Kushiro-shitsugen National Park

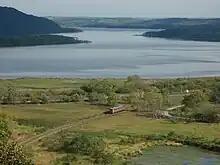
Train passing through, Kushiro Wetlands, in Hokkaido, Japan

The vegetation of the park consists of reeds, sedges, peat moss wetlands, black alder thickets. The rivers which bend freely back and forth, groups of lakes and marshes, and other wet ecosystems comprise a varied environment. Kushiro-shitsugen is home to over 600 species of plants. The park is a valuable haven for wild species such as the red-crowned crane ("Grus japonensis"), huchen ("Hucho perryi"), Siberian salamander ("Salamandrella keyserlingii") and dragonfly ("Leucorrhinia intermedia ijimai").